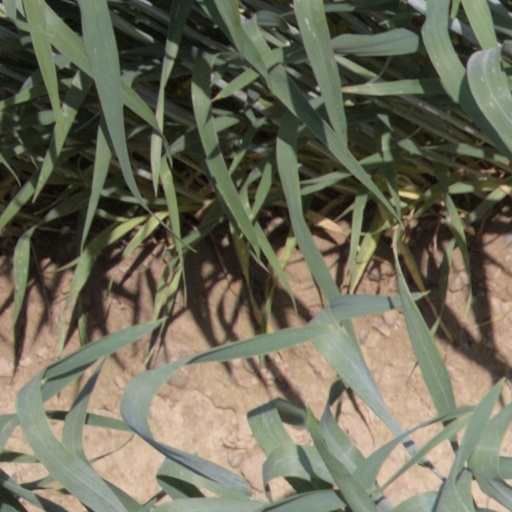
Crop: wheat